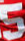
Number: 5